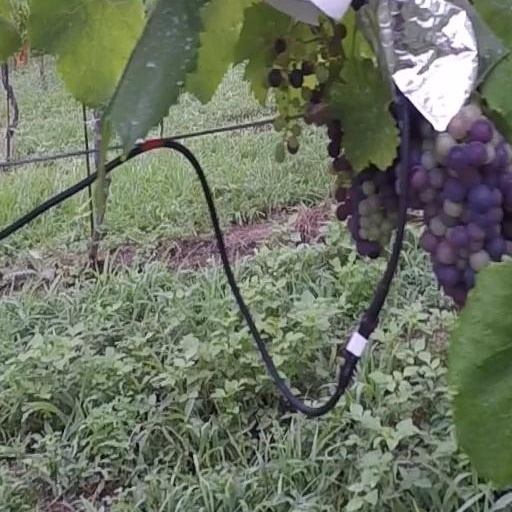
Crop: grape